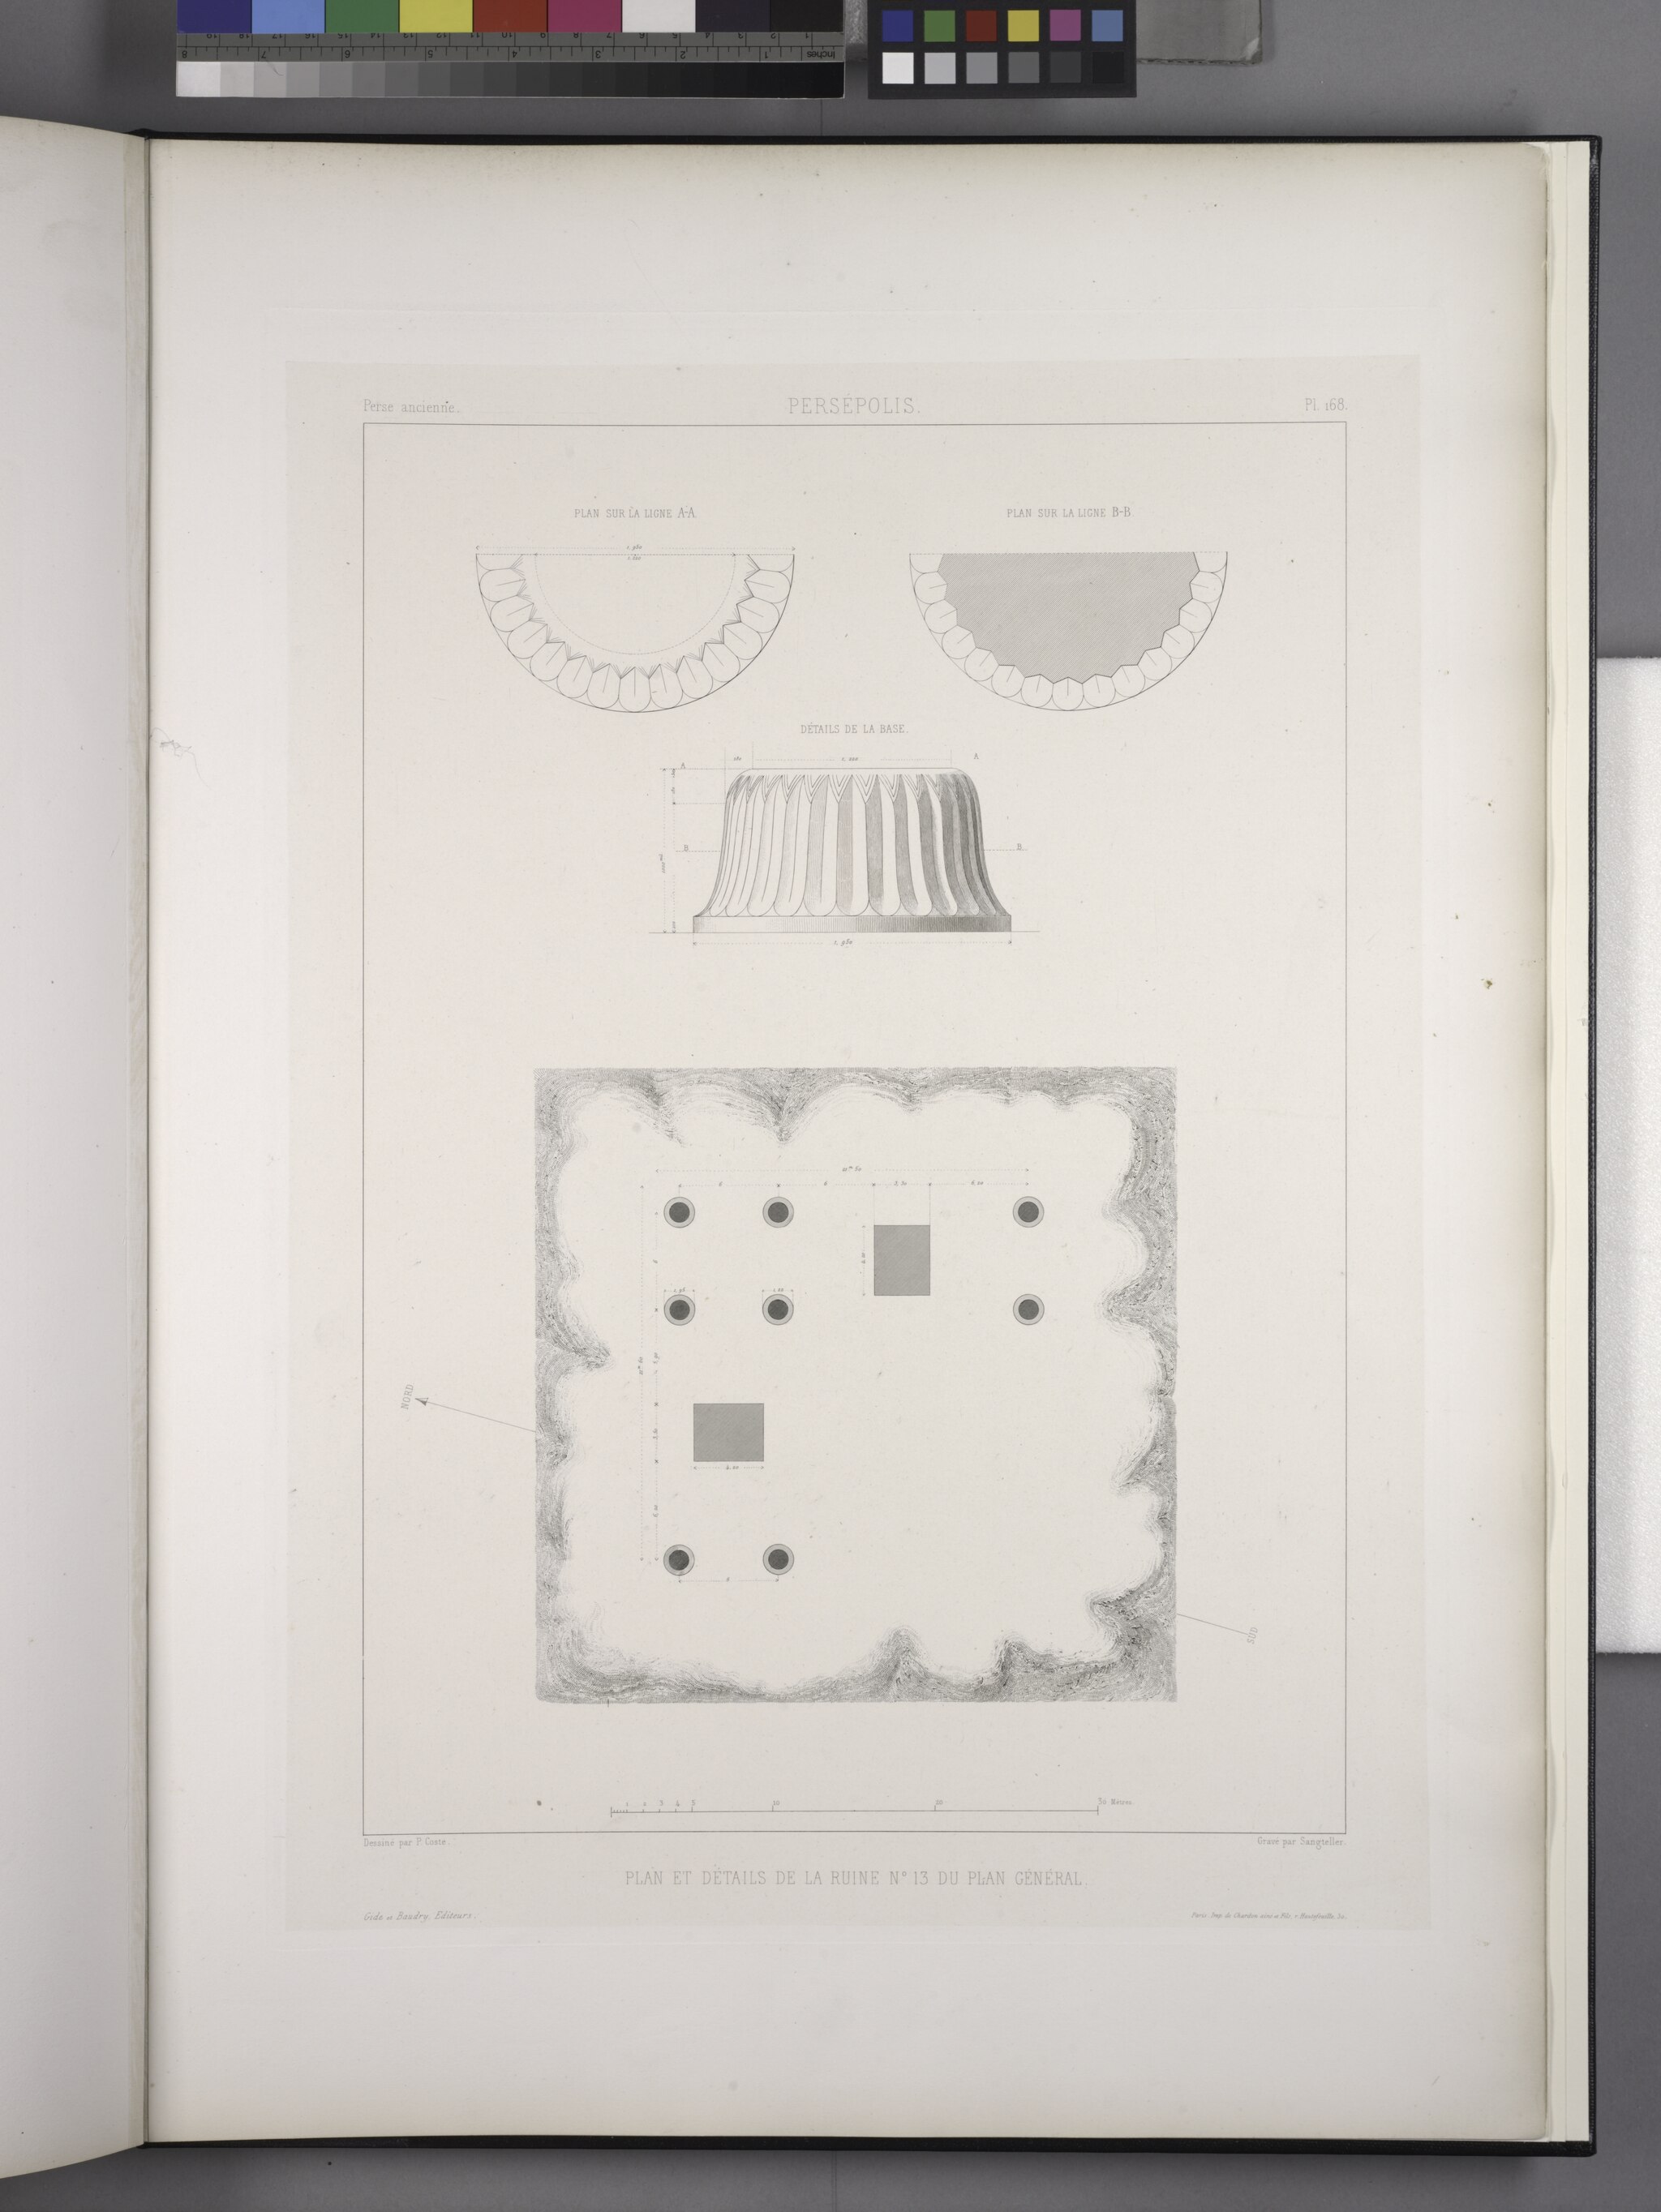
Title: Persépolis. Plan et détails de la ruine no. 13 du plan général (NYPL b12482496-1542881)
Description: Persépolis. Plan et détails de la ruine no. 13 du plan général
Date: 1851
Categories: Images uploaded by Fæ, PD-old-100-expired, PD-scan (PD-old-auto-expired), Images from the New York Public Library, CC-PD-Mark, Media needing category review as of 27 October 2016, Floor plans of Persepolis, Persepolis in the 19th century, Voyage en Perse, PD-old missing SDC copyright status, Illustrations of Persepolis